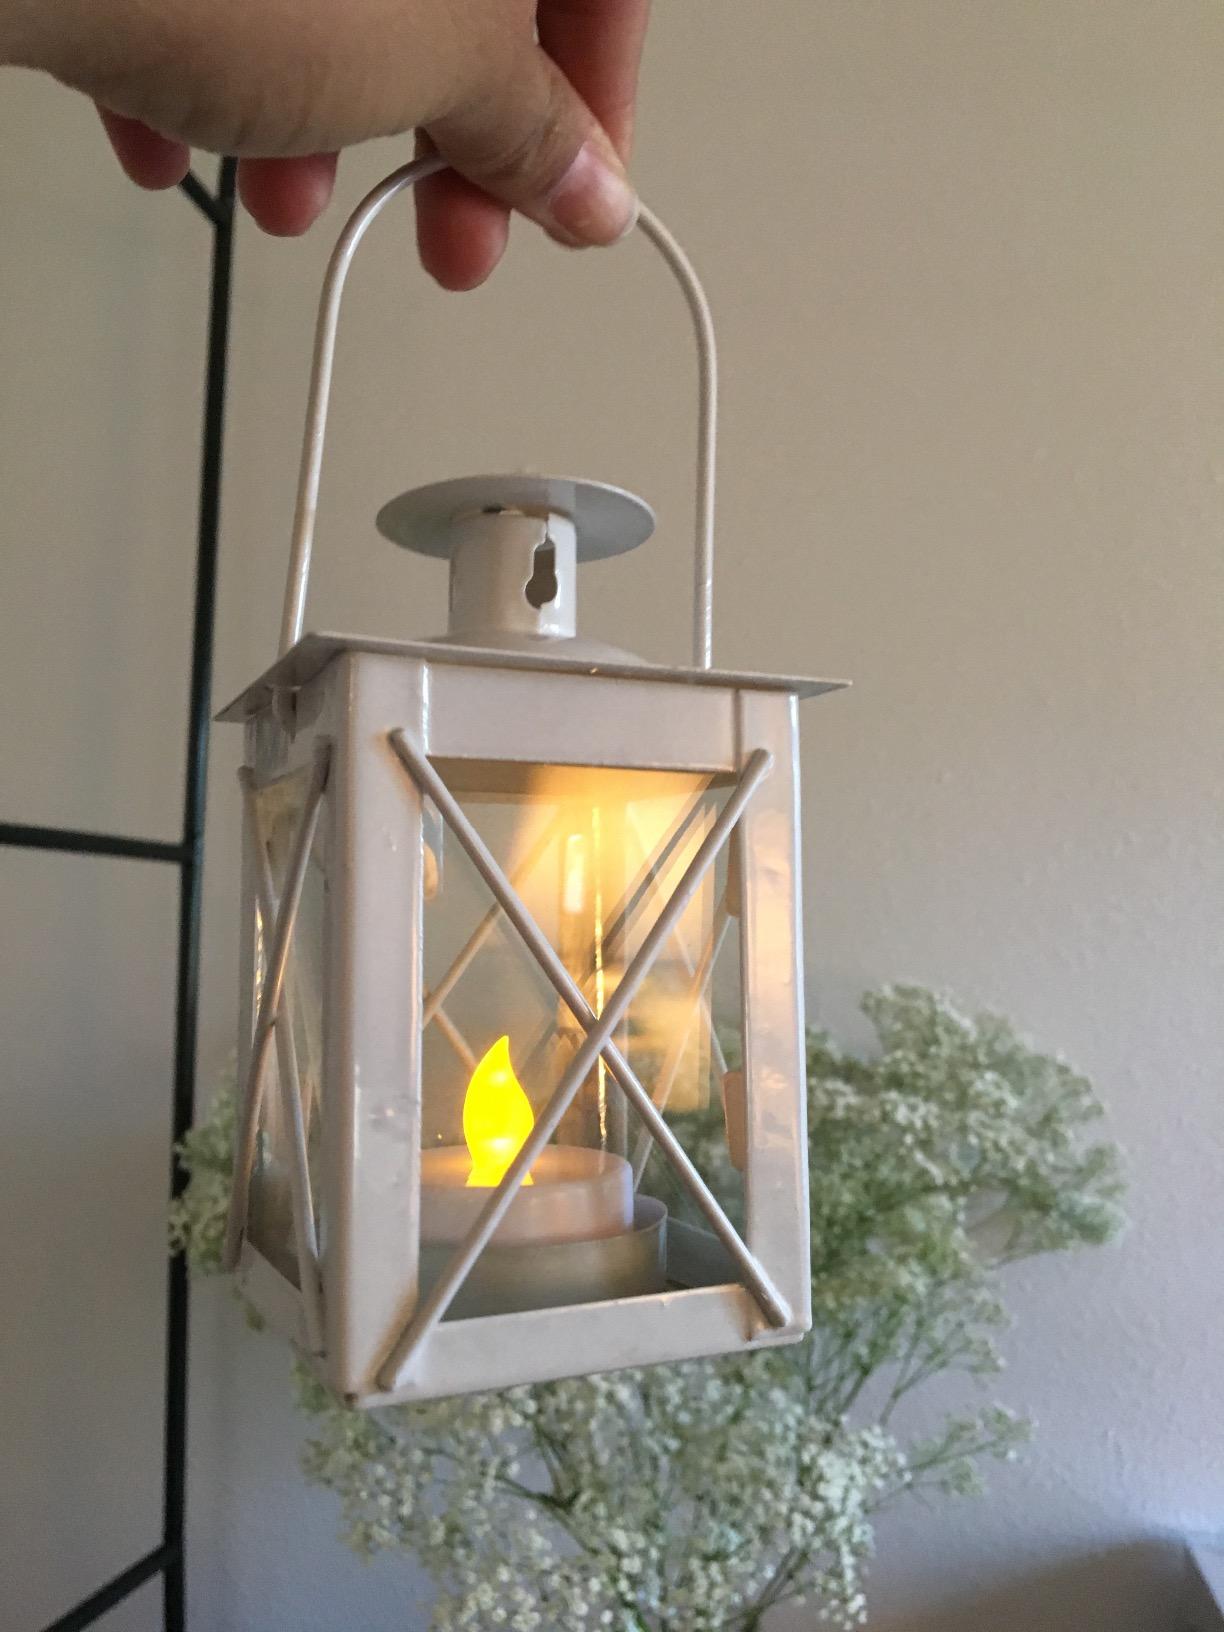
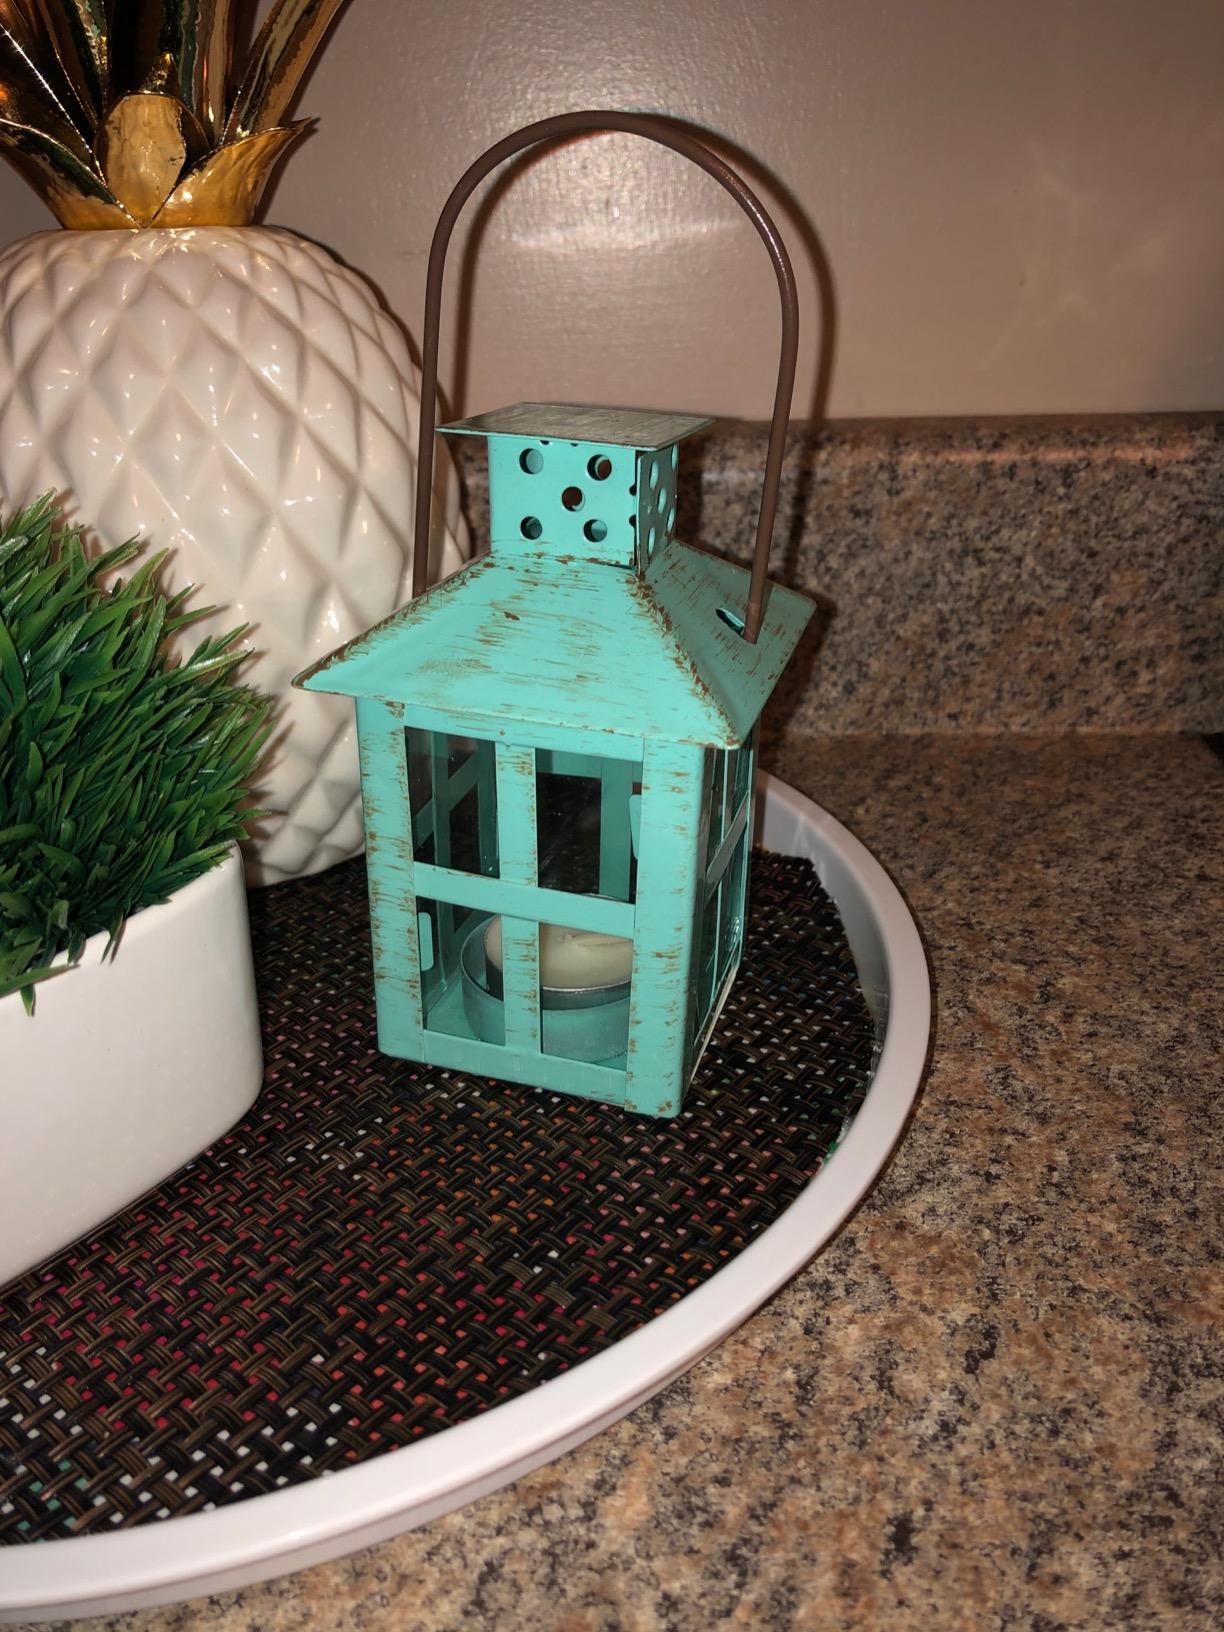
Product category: lantern
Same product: no